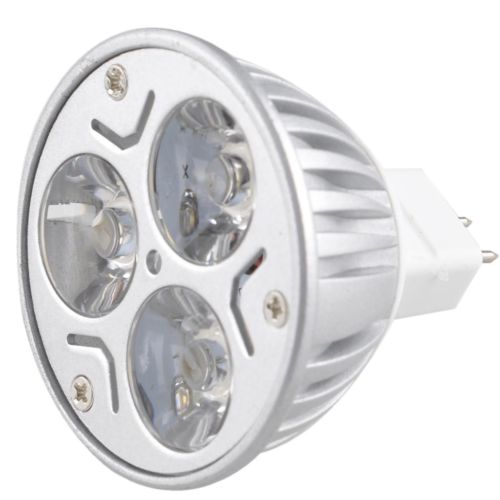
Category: lamp